Tiger I

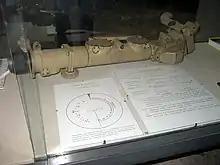
"Turmzielfernrohr" TZF 9c gun sight

The Tiger was still at the prototype stage when it was first hurried into service, and therefore changes both large and small were made throughout the production run. A redesigned turret with a lower cupola was the most significant change. The river-fording submersion capability and an external air-filtration system were dropped to cut costs.